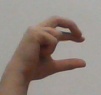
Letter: thal